Answer in natural language. Where is CoffeeMachine with respect to black wooden spindleback chair (marked B)? Choose between the following options: right or left
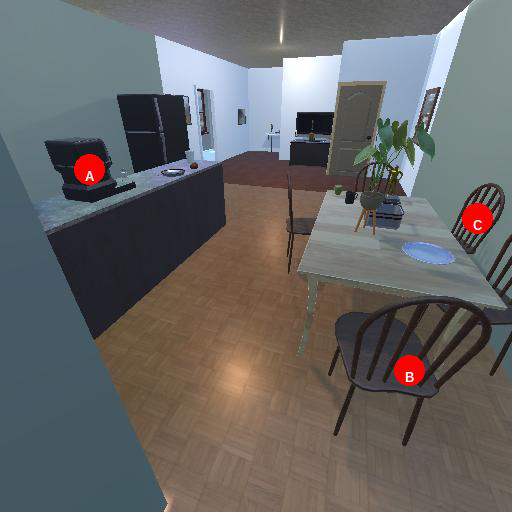
<answer>left</answer>